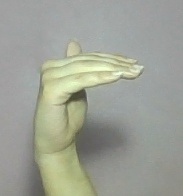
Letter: khaa